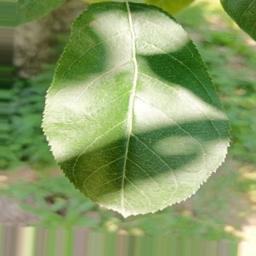
Label: Healthy